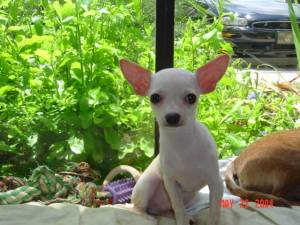
Animal: dog
Breed: chihuahua